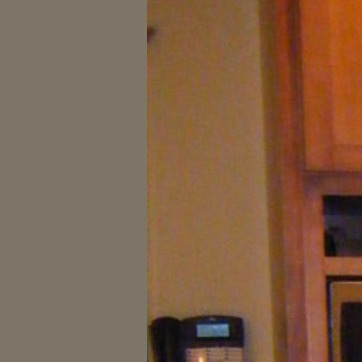
Material: painted